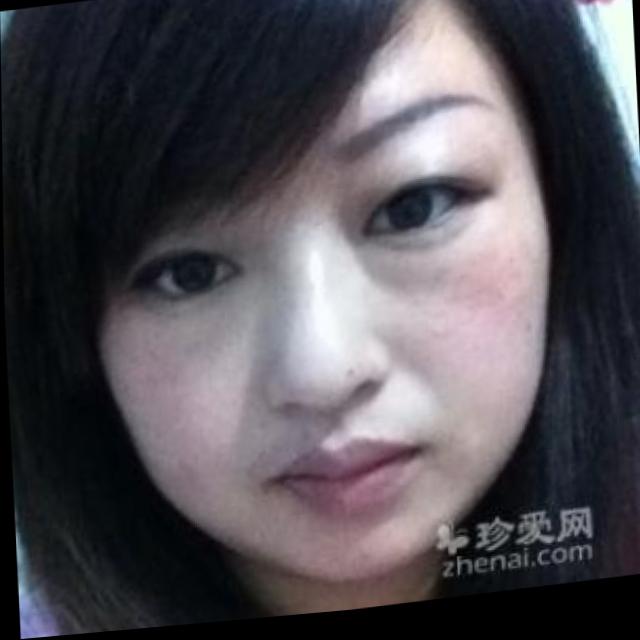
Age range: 21-44